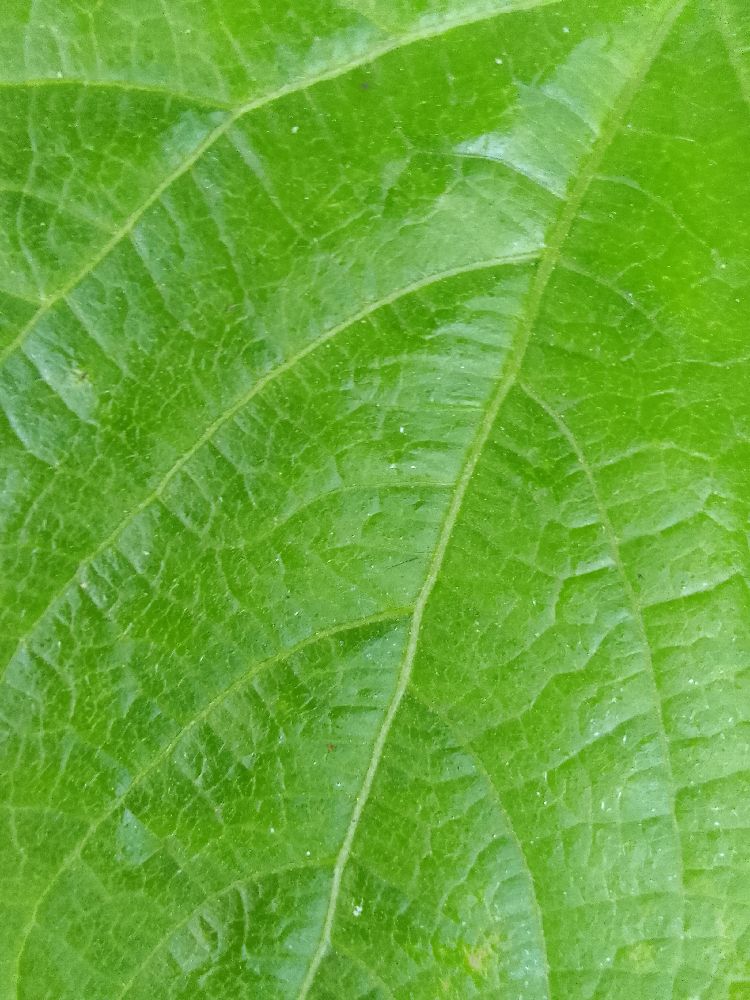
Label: healthy